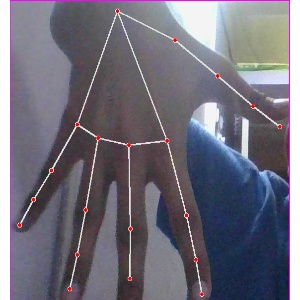
अक्षर: ढ